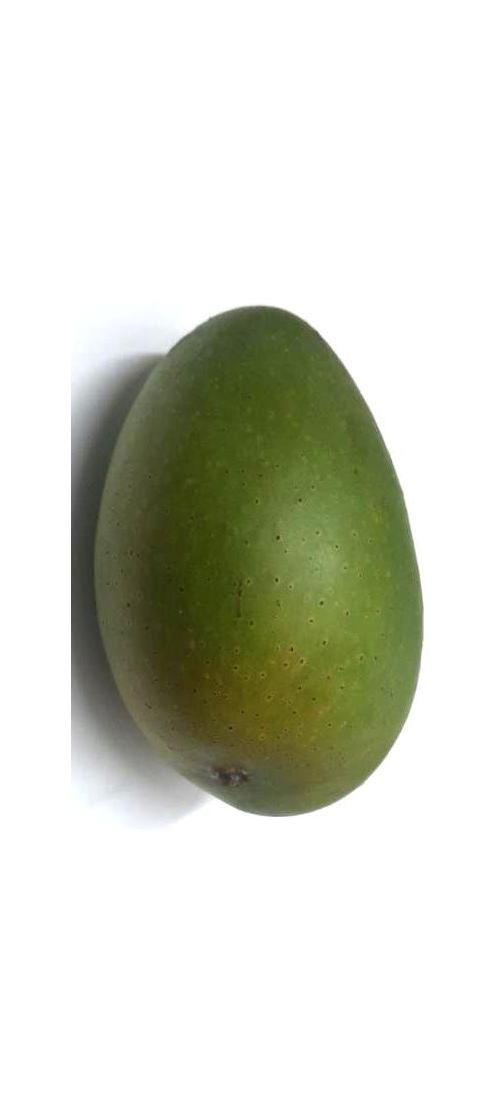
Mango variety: Ashshina Zhinuk